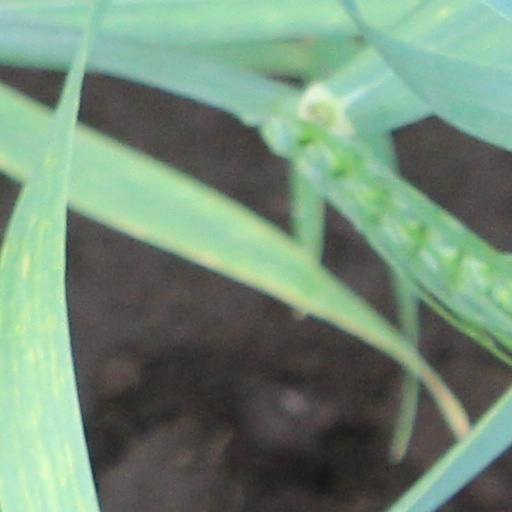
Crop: wheat